Purges in Turkey following the 2016 Turkish coup attempt

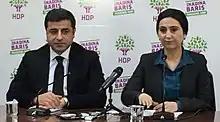
Opposition politicians Selahattin Demirtas and Figen Yüksekdağ had been arrested on terrorism charges

Following the July 2016 attempt coup and first purges of the military, the Turkish government used the state of emergency to introduce amendments into Turkey's municipalities law. Articles 45 and 57 were introduced, which allow to remove an elected mayor from his duty. Before only a final conviction was reason enough to remove a mayor. Hüseyin Avni Mutlu, ex-governor of İstanbul, was dismissed on 19 July 2016. Deputy Mayor of Istanbul's Şişli District, Cemil Candaş, was shot in the head in his office by an unidentified assailant on 18 July 2016. Meanwhile, Turkish parliament was evacuated due to unidentified security concerns.